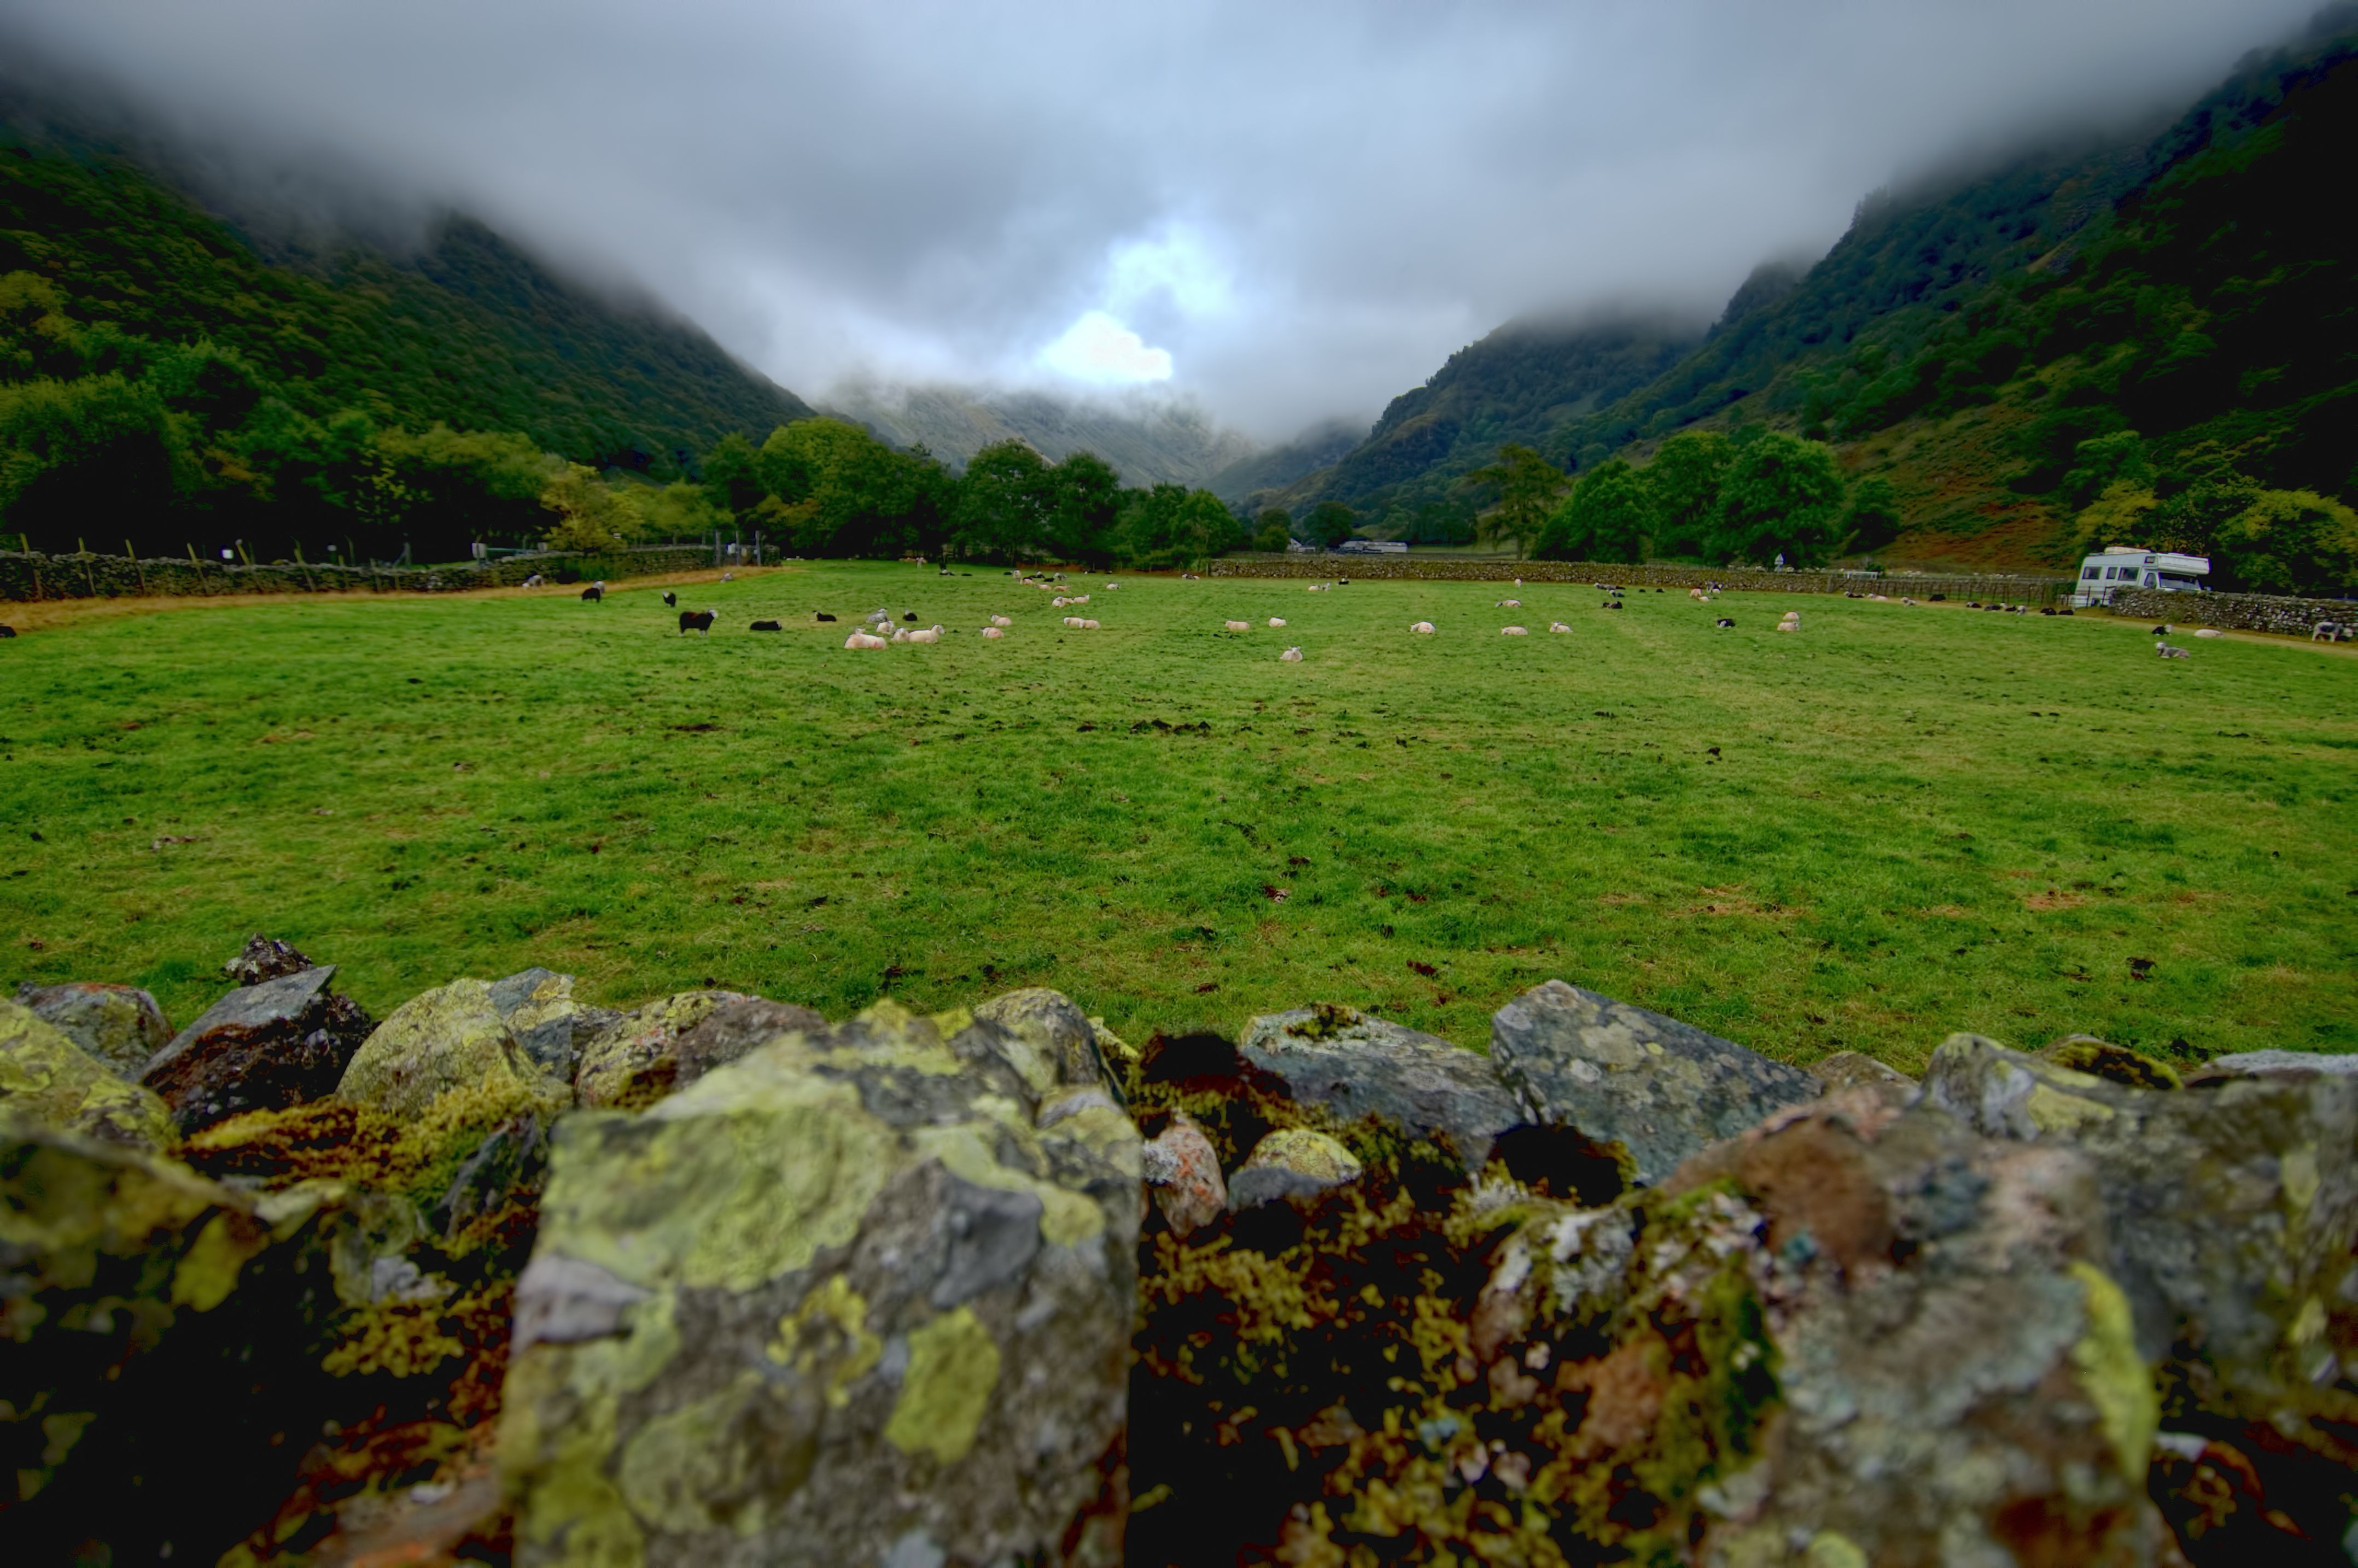
landscape, coast, nature, rock, wilderness, mountain, cloud, meadow, hill, lake, valley, mountain range, stream, fjord, highland, terrain, ridge, alps, plateau, fell, loch, borrowdale, lakedistrict, tundra, rural area, landform, geographical feature, mountainous landforms